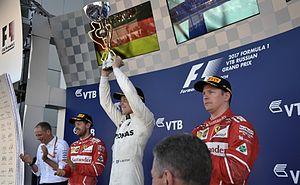
Valtteri Bottas, né le 28 août 1989 à Nastola, est un pilote automobile finlandais. Vainqueur du championnat de GP3 Series 2011, il fait ses débuts en Formule 1 en 2013 au sein de l'écurie Williams et obtient ses premiers podiums l'année suivante. À la suite du départ inattendu de Nico Rosberg, cinq jours après l'obtention de son titre mondial, Bottas est recruté par Mercedes Grand Prix pour faire équipe avec Lewis Hamilton en 2017 ; il obtient la première victoire de sa carrière lors de son 81ᵉ départ en Formule 1, à l'arrivée du Grand Prix de Russie. L'année suivante, alors que son coéquipier obtient onze succès, il ne gagne aucun Grand Prix, puis renoue avec la victoire au départ de sa troisième saison avec Mercedes, lors de la première course du championnat 2019 à Melbourne. Il est l'auteur de quatre victoires, réalise avec son coéquipier neuf doublés en 2019 et termine vice-champion du monde. Pilotant pour une quatrième saison aux côtés d'Hamilton lors du championnat 2020, il est au mois d'août reconduit chez Mercedes pour l'exercice suivant, en 2021.
Le Grand Prix automobile de Russie 2017, disputé le 30 avril 2017 sur l'Autodrome de Sotchi, est la 960ᵉ épreuve du championnat du monde de Formule 1 courue depuis 1950. Il s'agit de la quatrième édition du Grand Prix de Russie comptant pour le championnat du monde de Formule 1 et de la quatrième manche du championnat 2017.
Le championnat du monde de Formule 1 2017 est la 68ᵉ édition du championnat du monde de Formule 1. Il débute le 26 mars 2017 avec le Grand Prix d'Australie et s'achève le 26 novembre 2017 à Abou Dabi. Il comporte vingt Grands Prix, un de moins qu'en 2016, le Grand Prix d'Allemagne n'étant pas organisé.